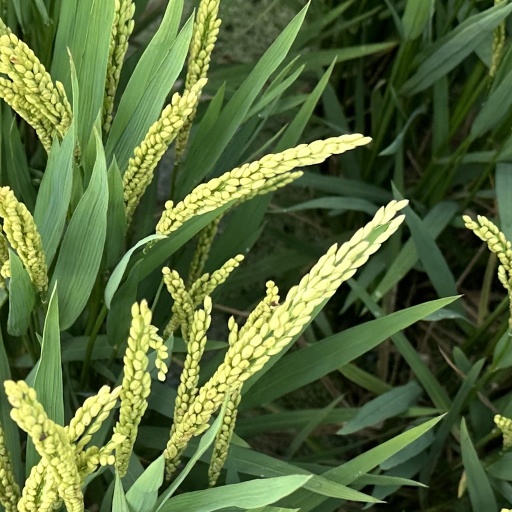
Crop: rice